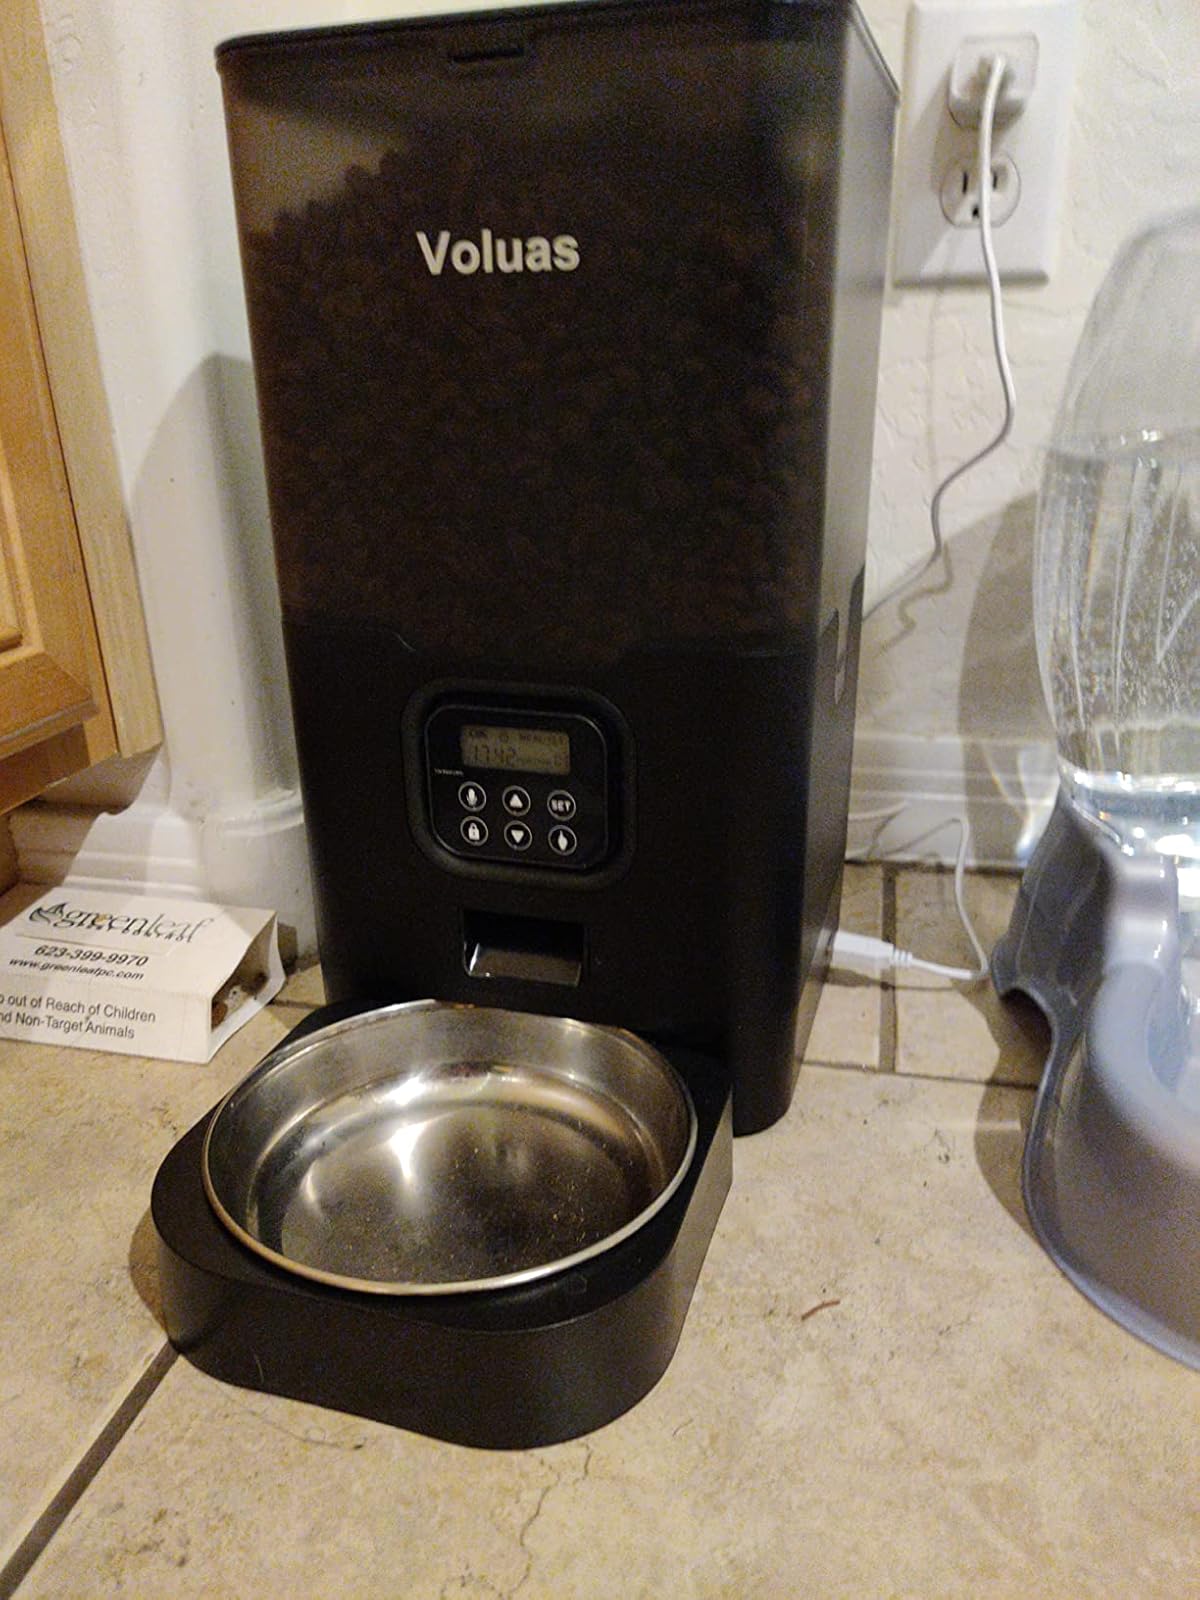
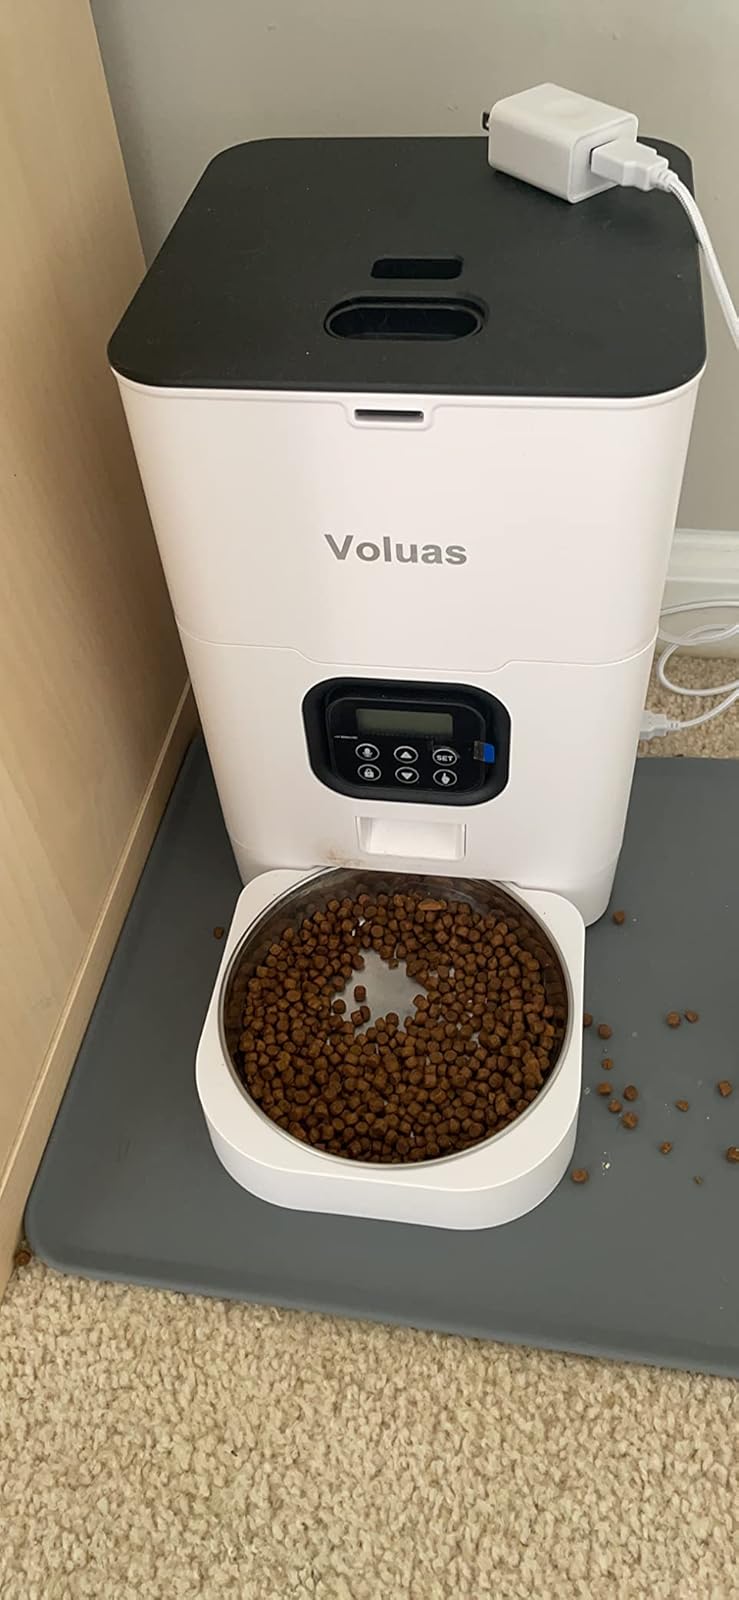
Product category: items_feeder
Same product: no